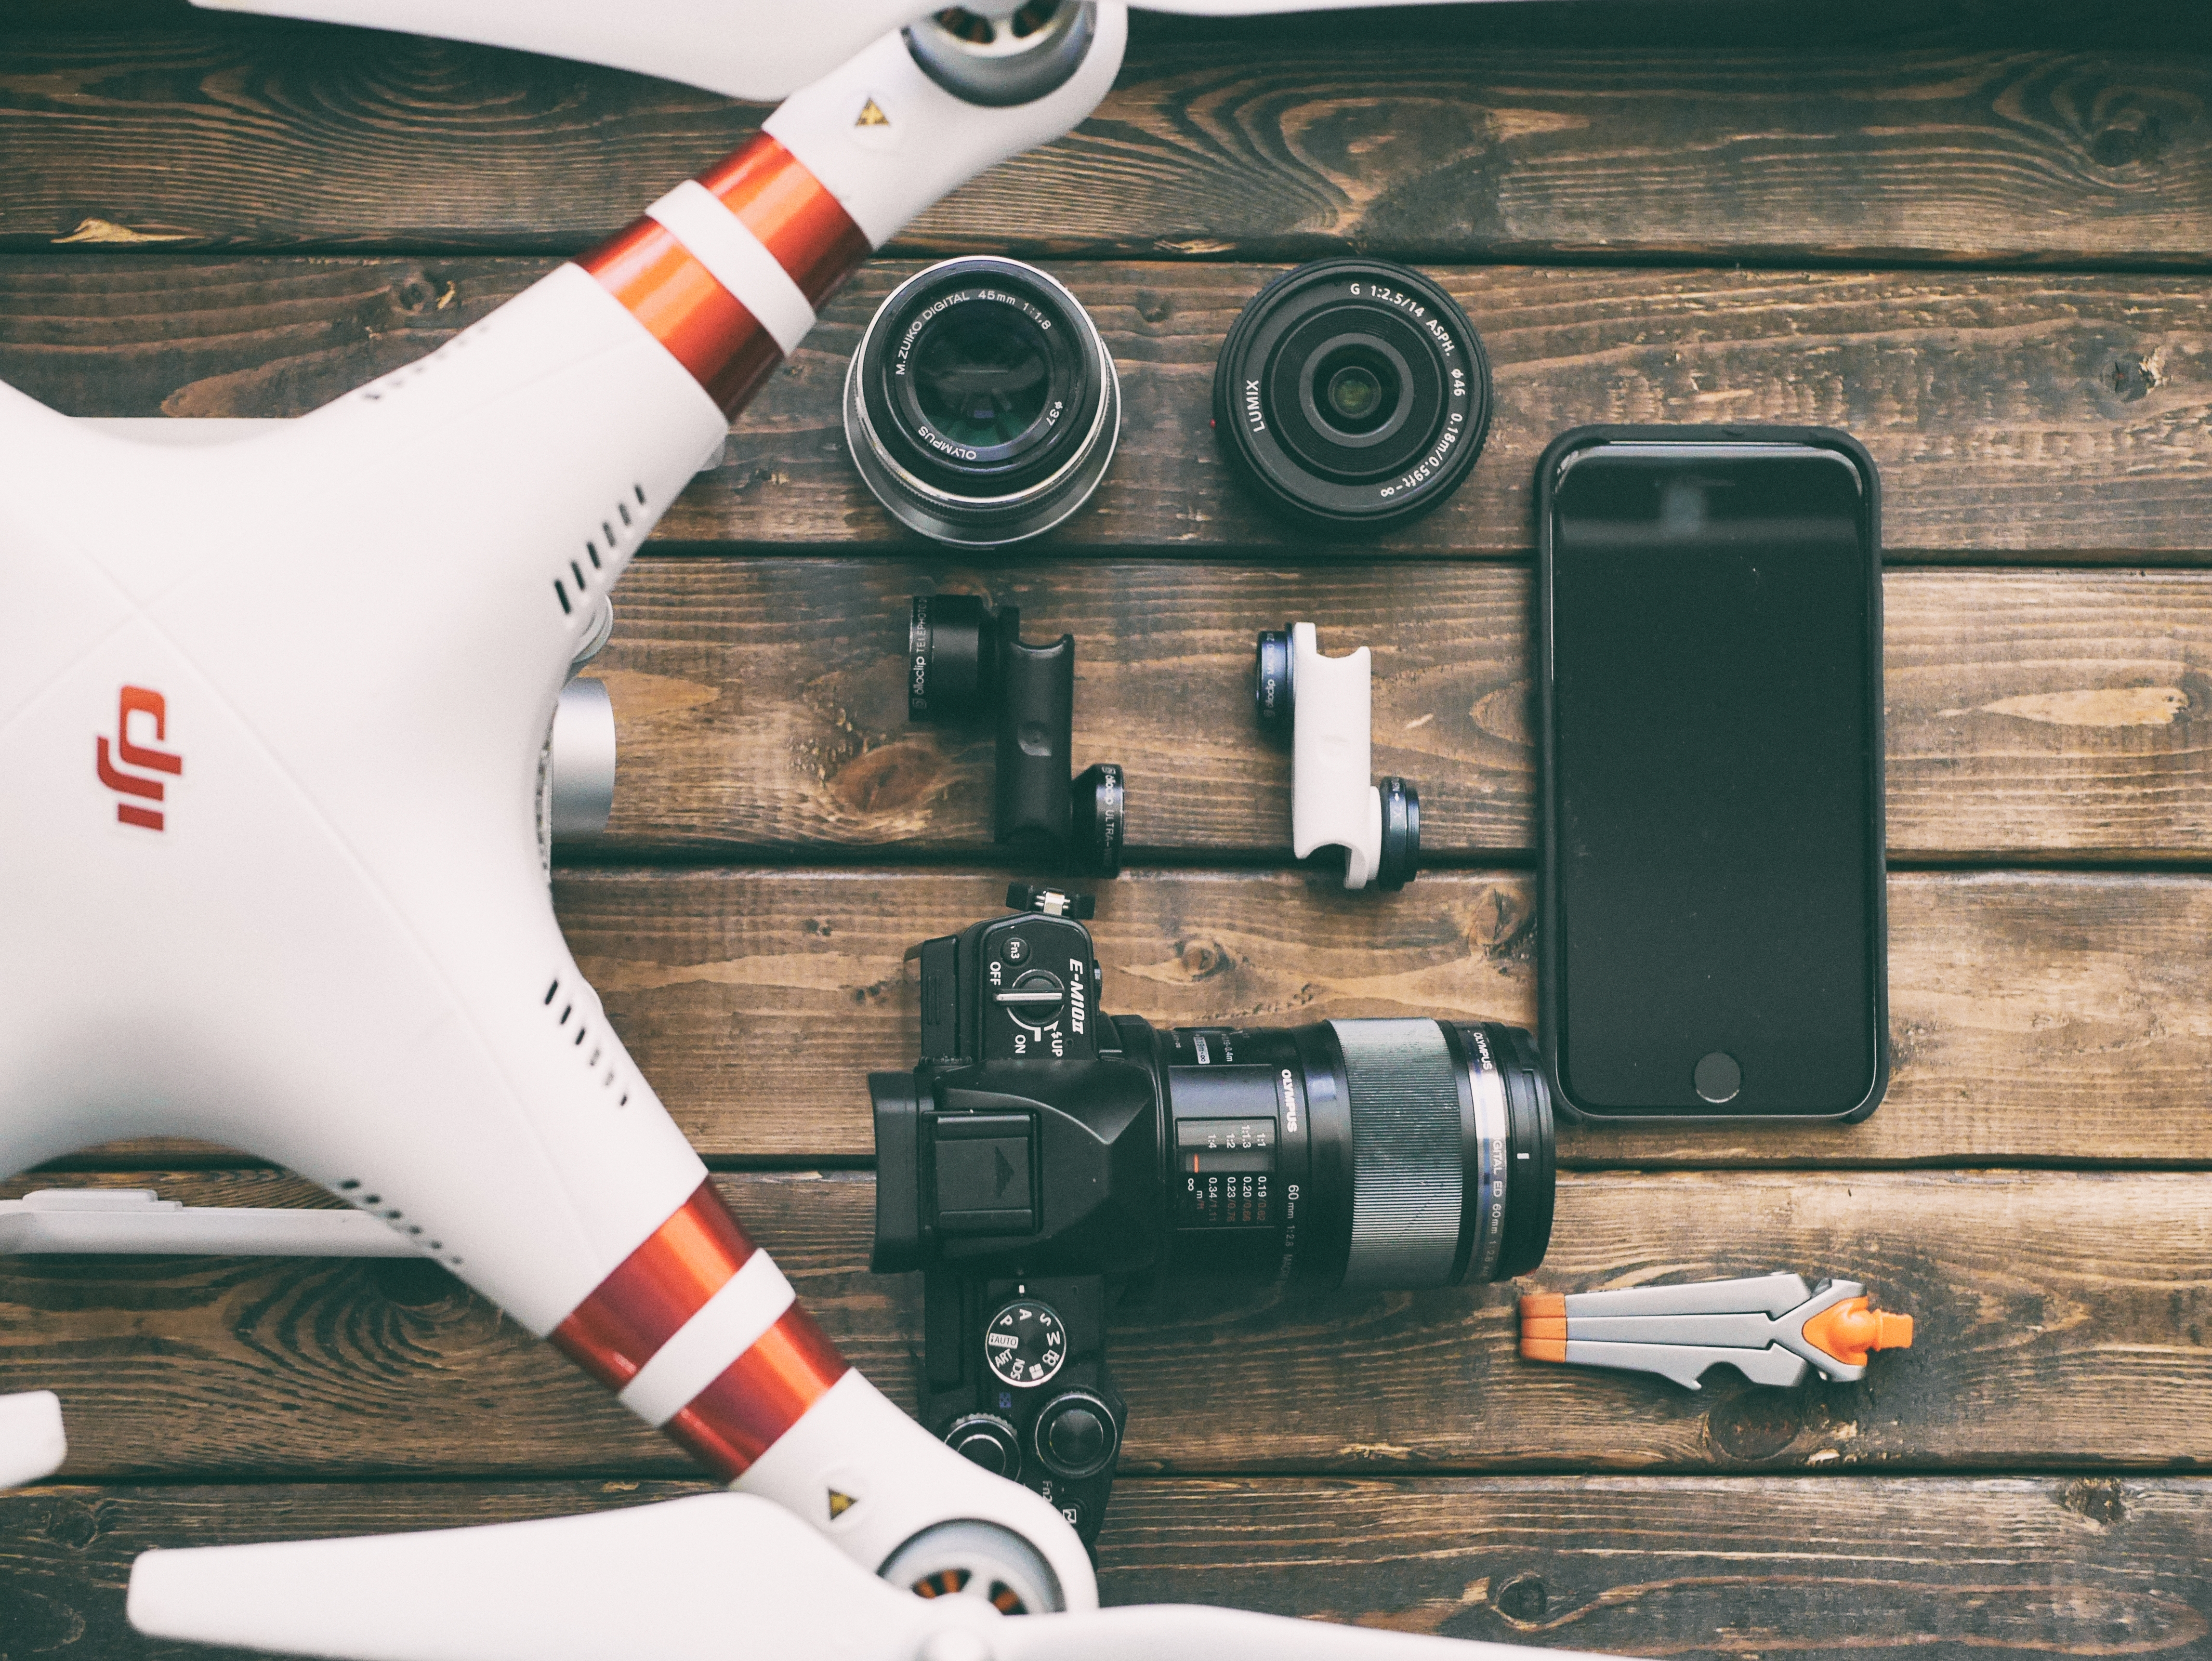
hand, airplane, aircraft, vehicle, aviation, jet aircraft